Leningrad Oblast

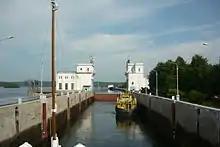
Lock at the Upper Svir Hydroelectric Station.

According to a 2012 survey 55.1% of the population of Leningrad Oblast adheres to the Russian Orthodox Church, 4% are unaffiliated generic Christians, 1% are Muslims, 1% of the population adheres to the Slavic native faith (Rodnovery), 1% are Old Believers. In addition, 20% of the population declared to be "spiritual but not religious", 8% is atheist, and 9.9% follows other religions or did not give an answer to the question.